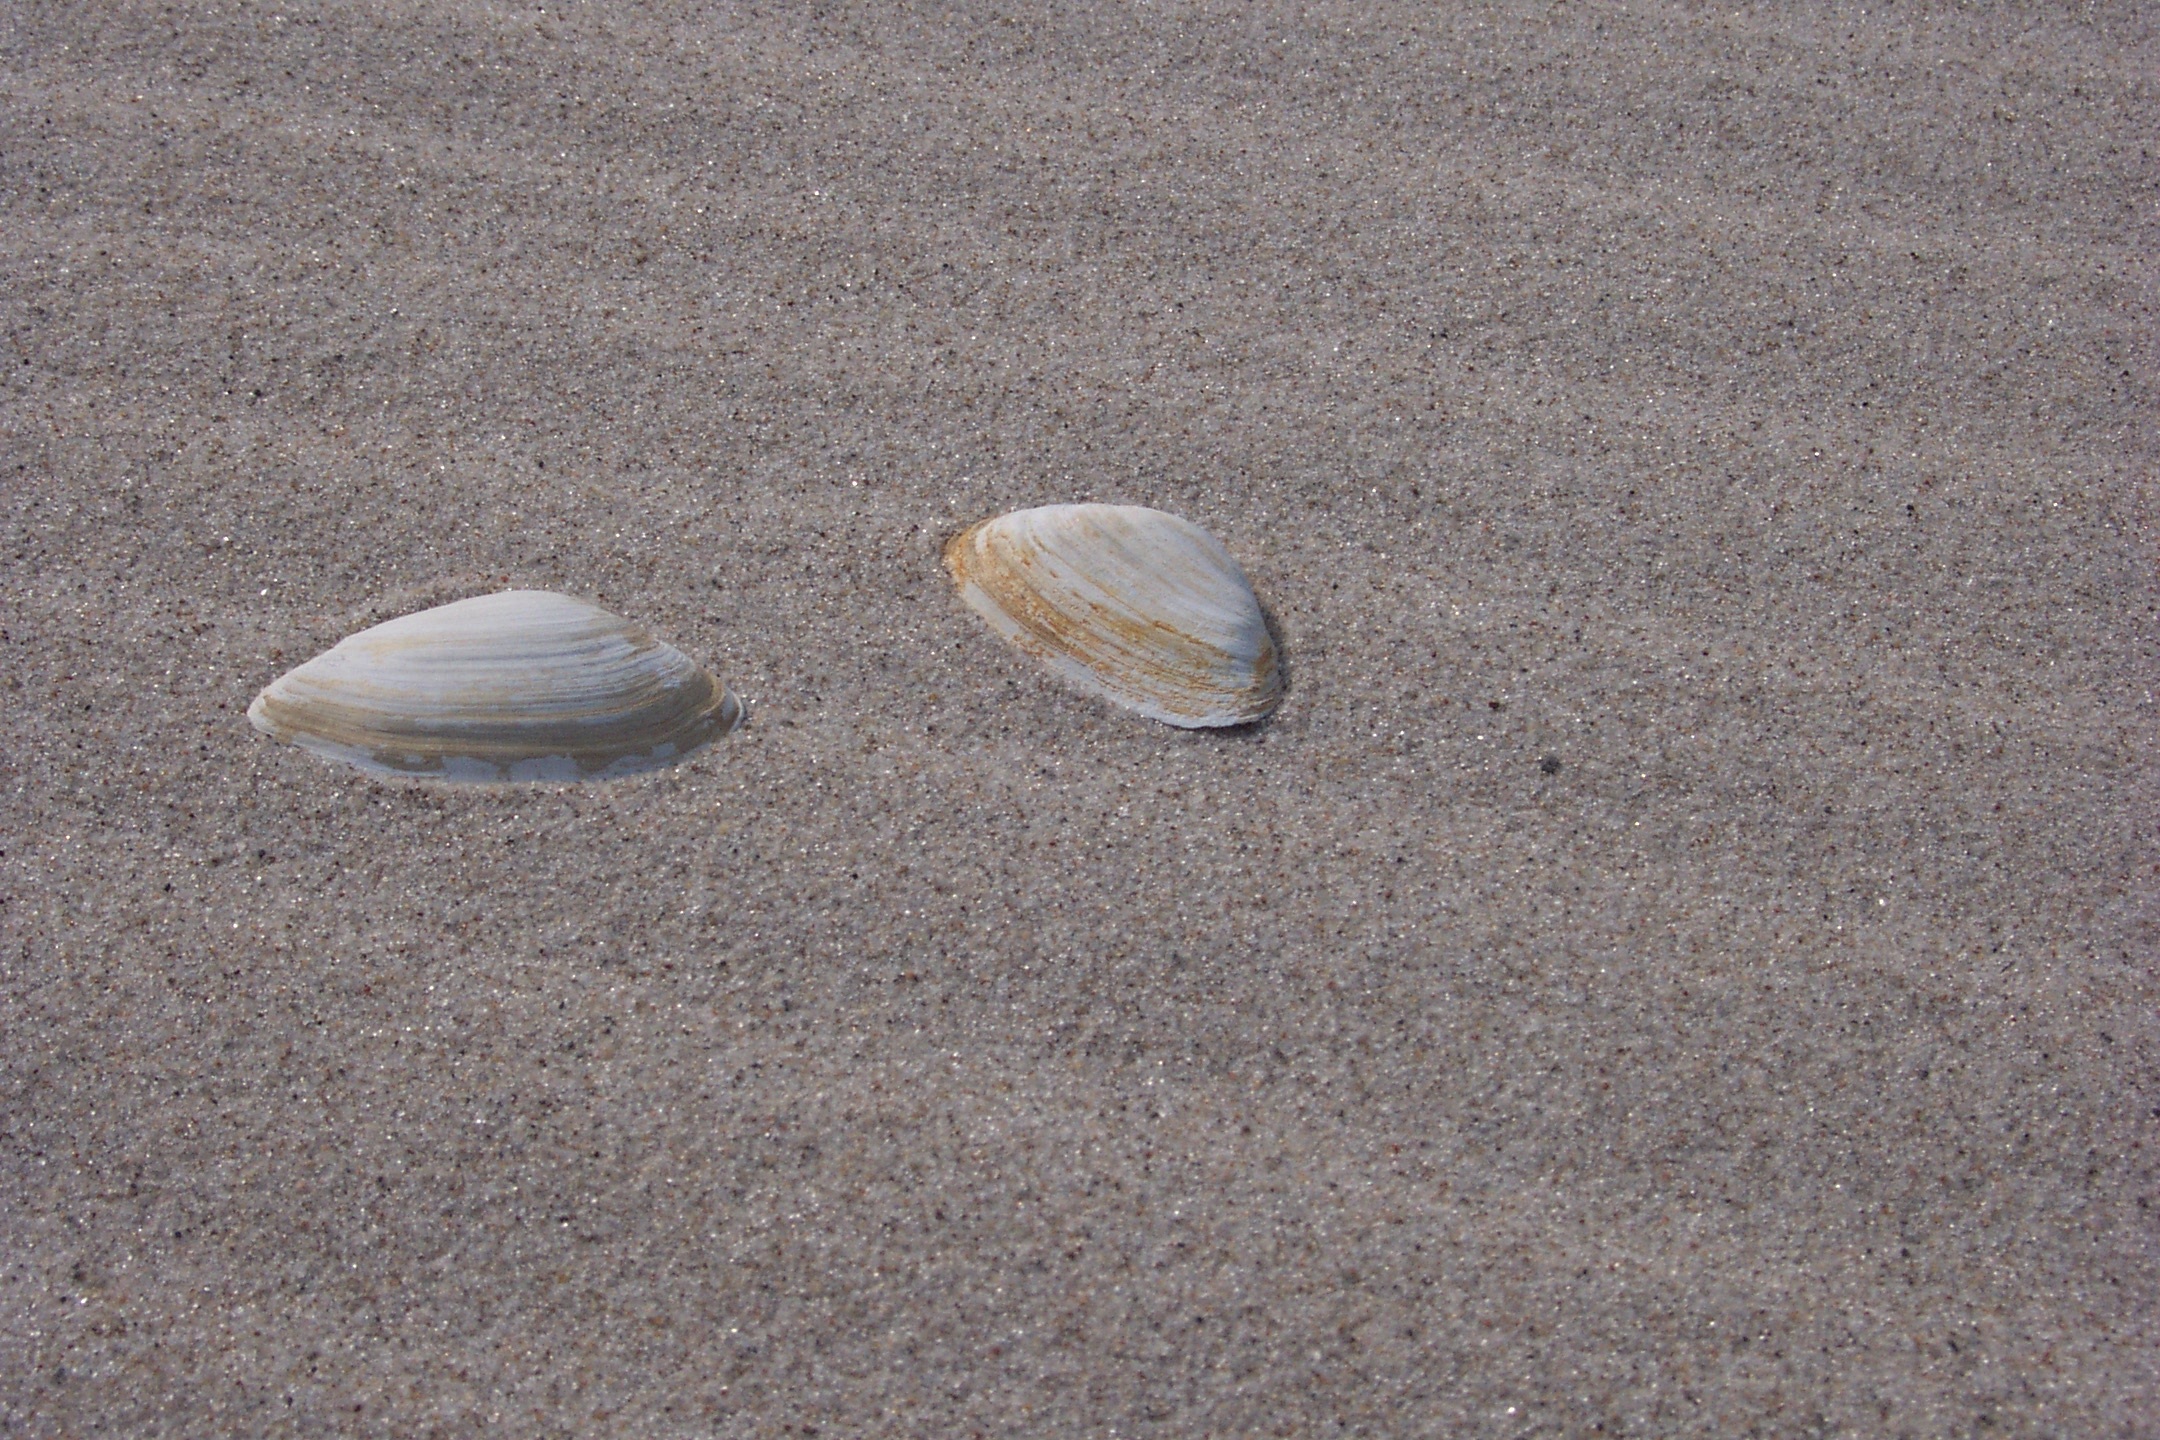
beach, sand, floor, material, seashell, shells, flooring, road surface